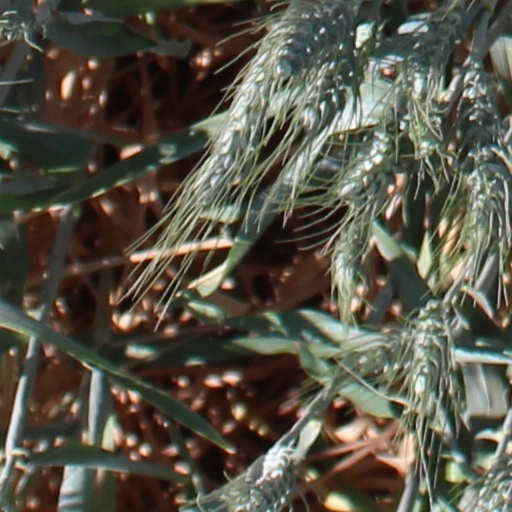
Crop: wheat